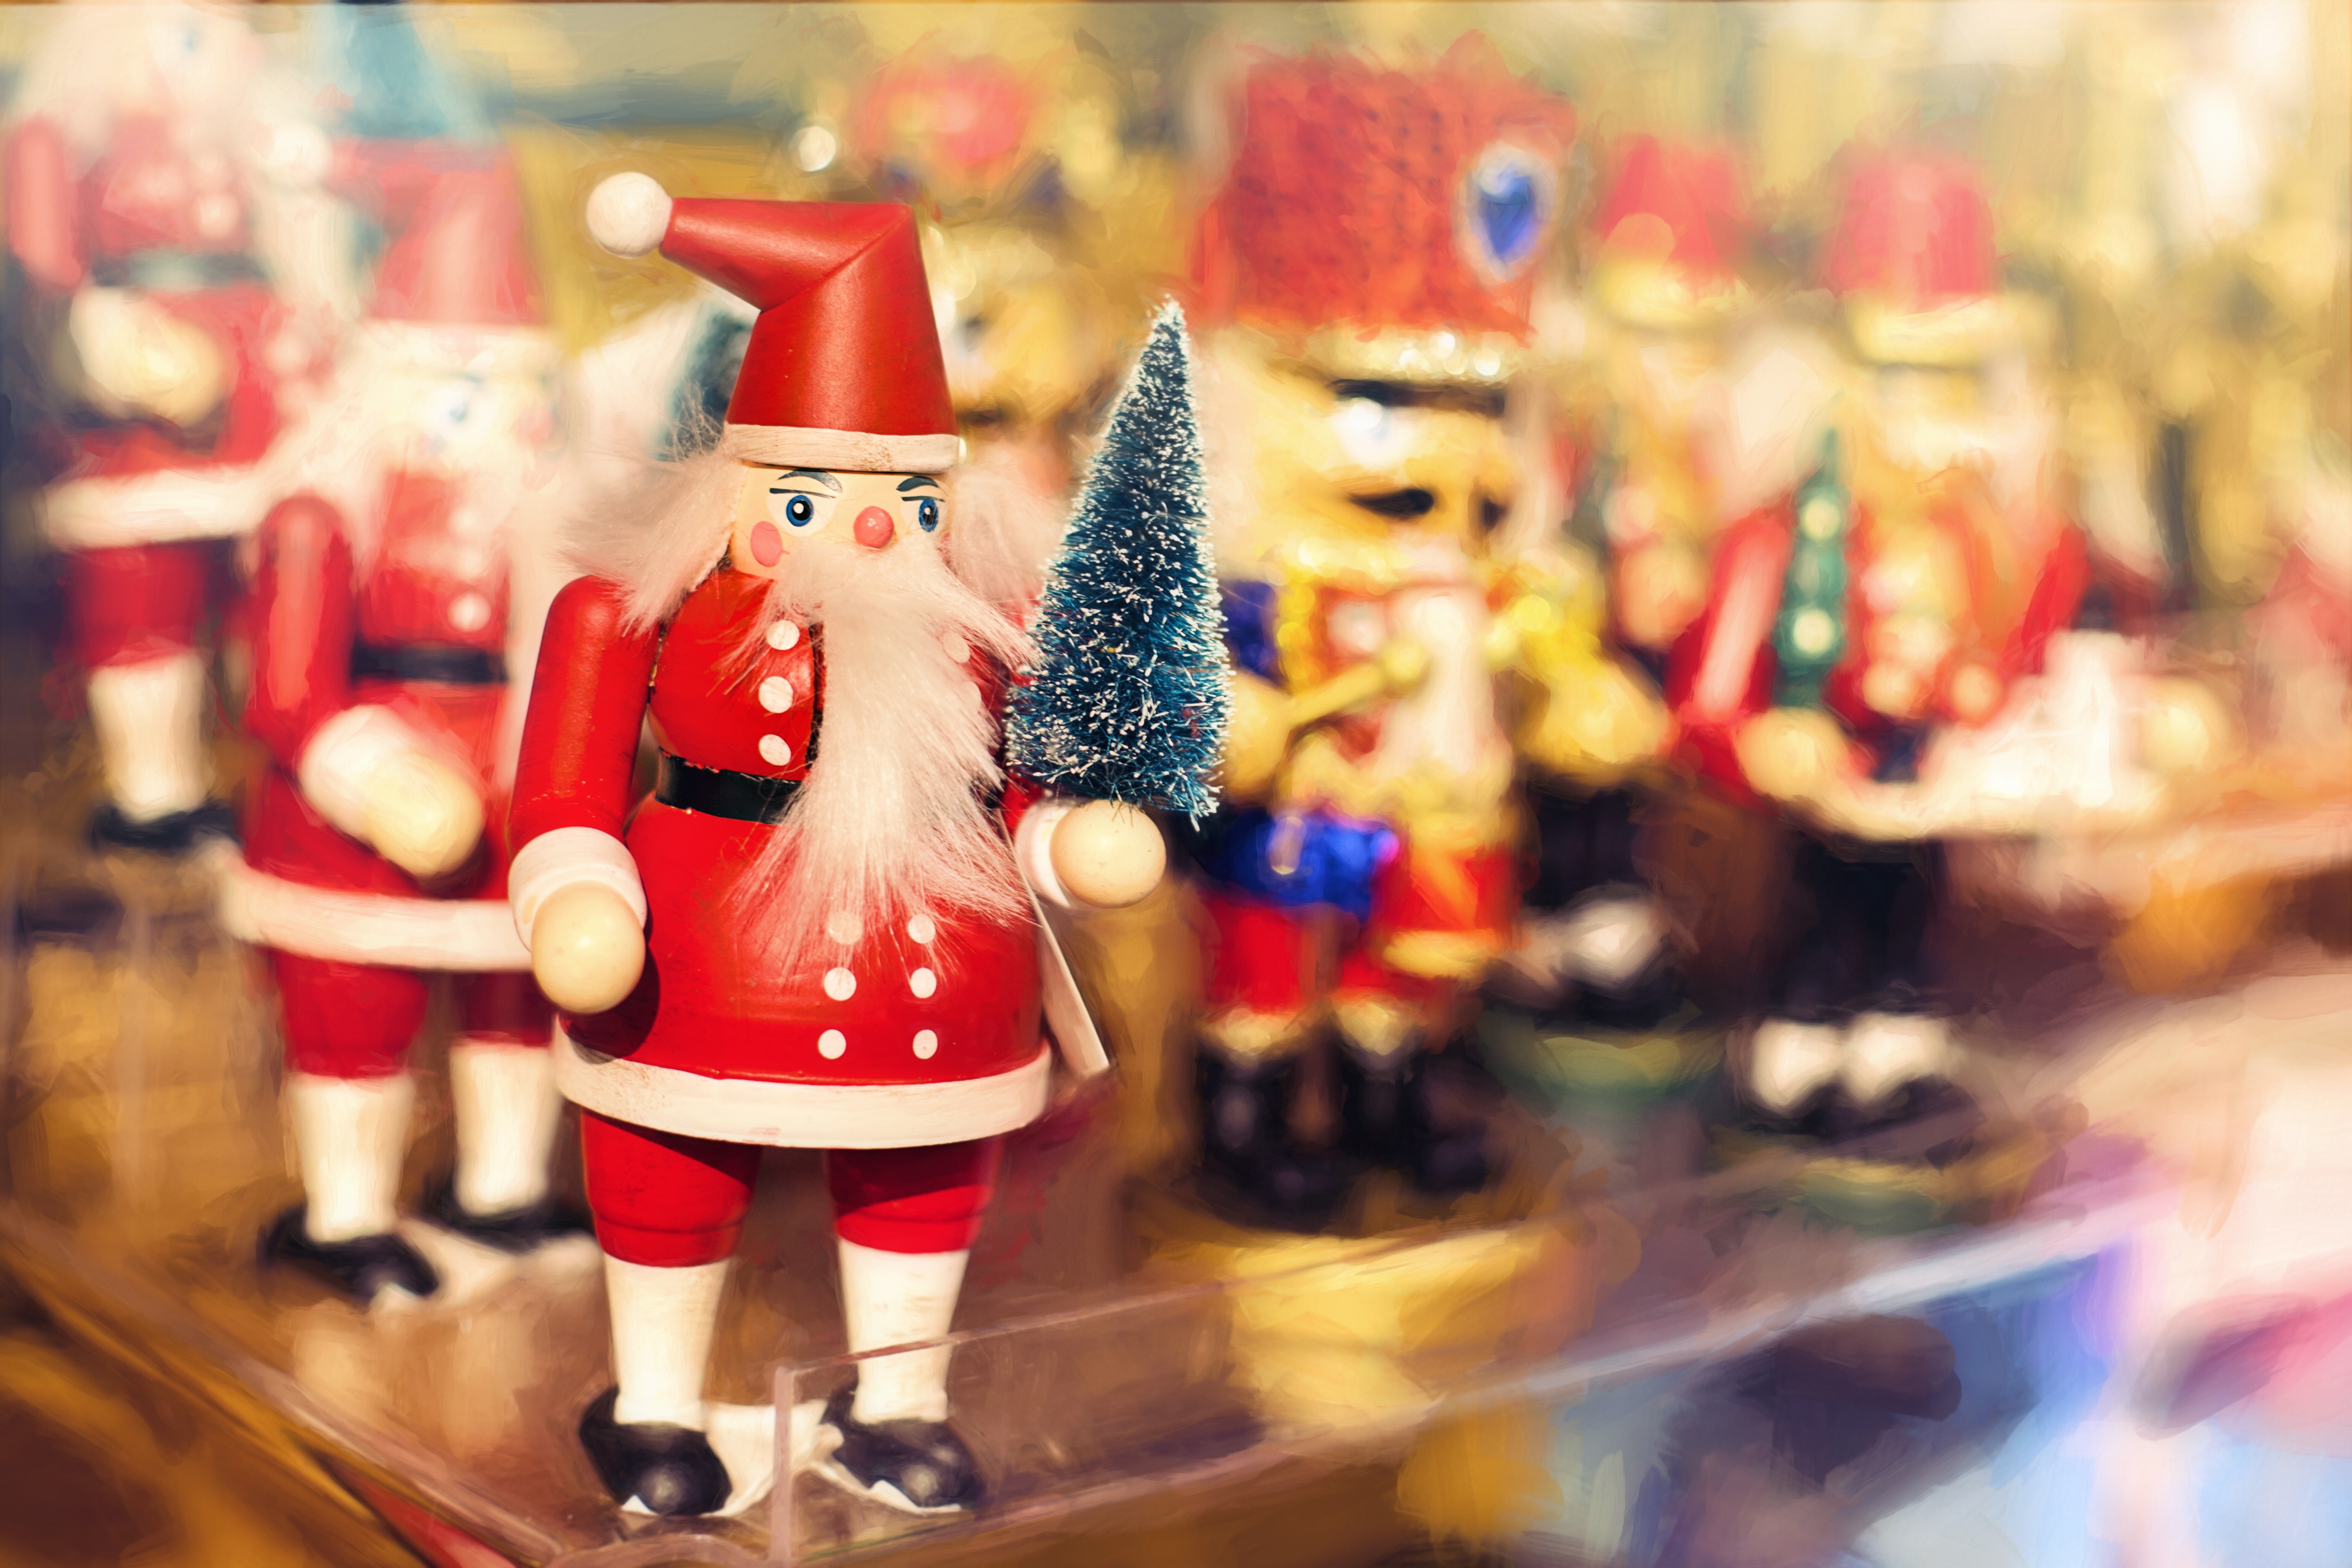
celebration, decoration, red, holiday, christmas, toy, season, christmas decoration, wooden, seasonal, claus, xmas, traditional, nutcracker